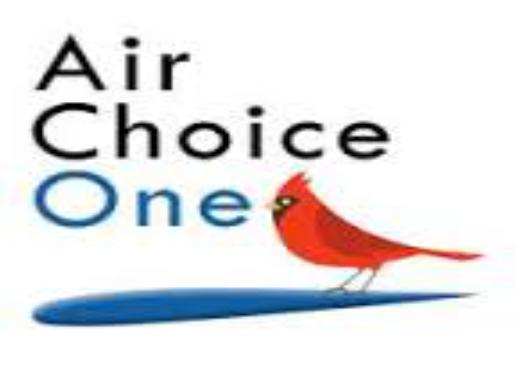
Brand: Air Choice One Airlines
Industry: Transportation